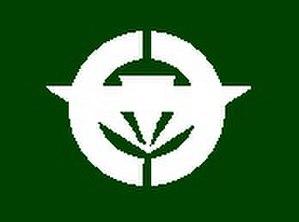
Kasagi est un bourg du district de Sōraku, dans la préfecture de Kyoto au Japon.